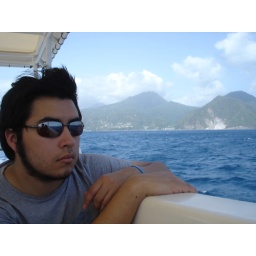
On the boat in the Caribbean Sea off the coast of Roseau, Dominica. Whale watching.